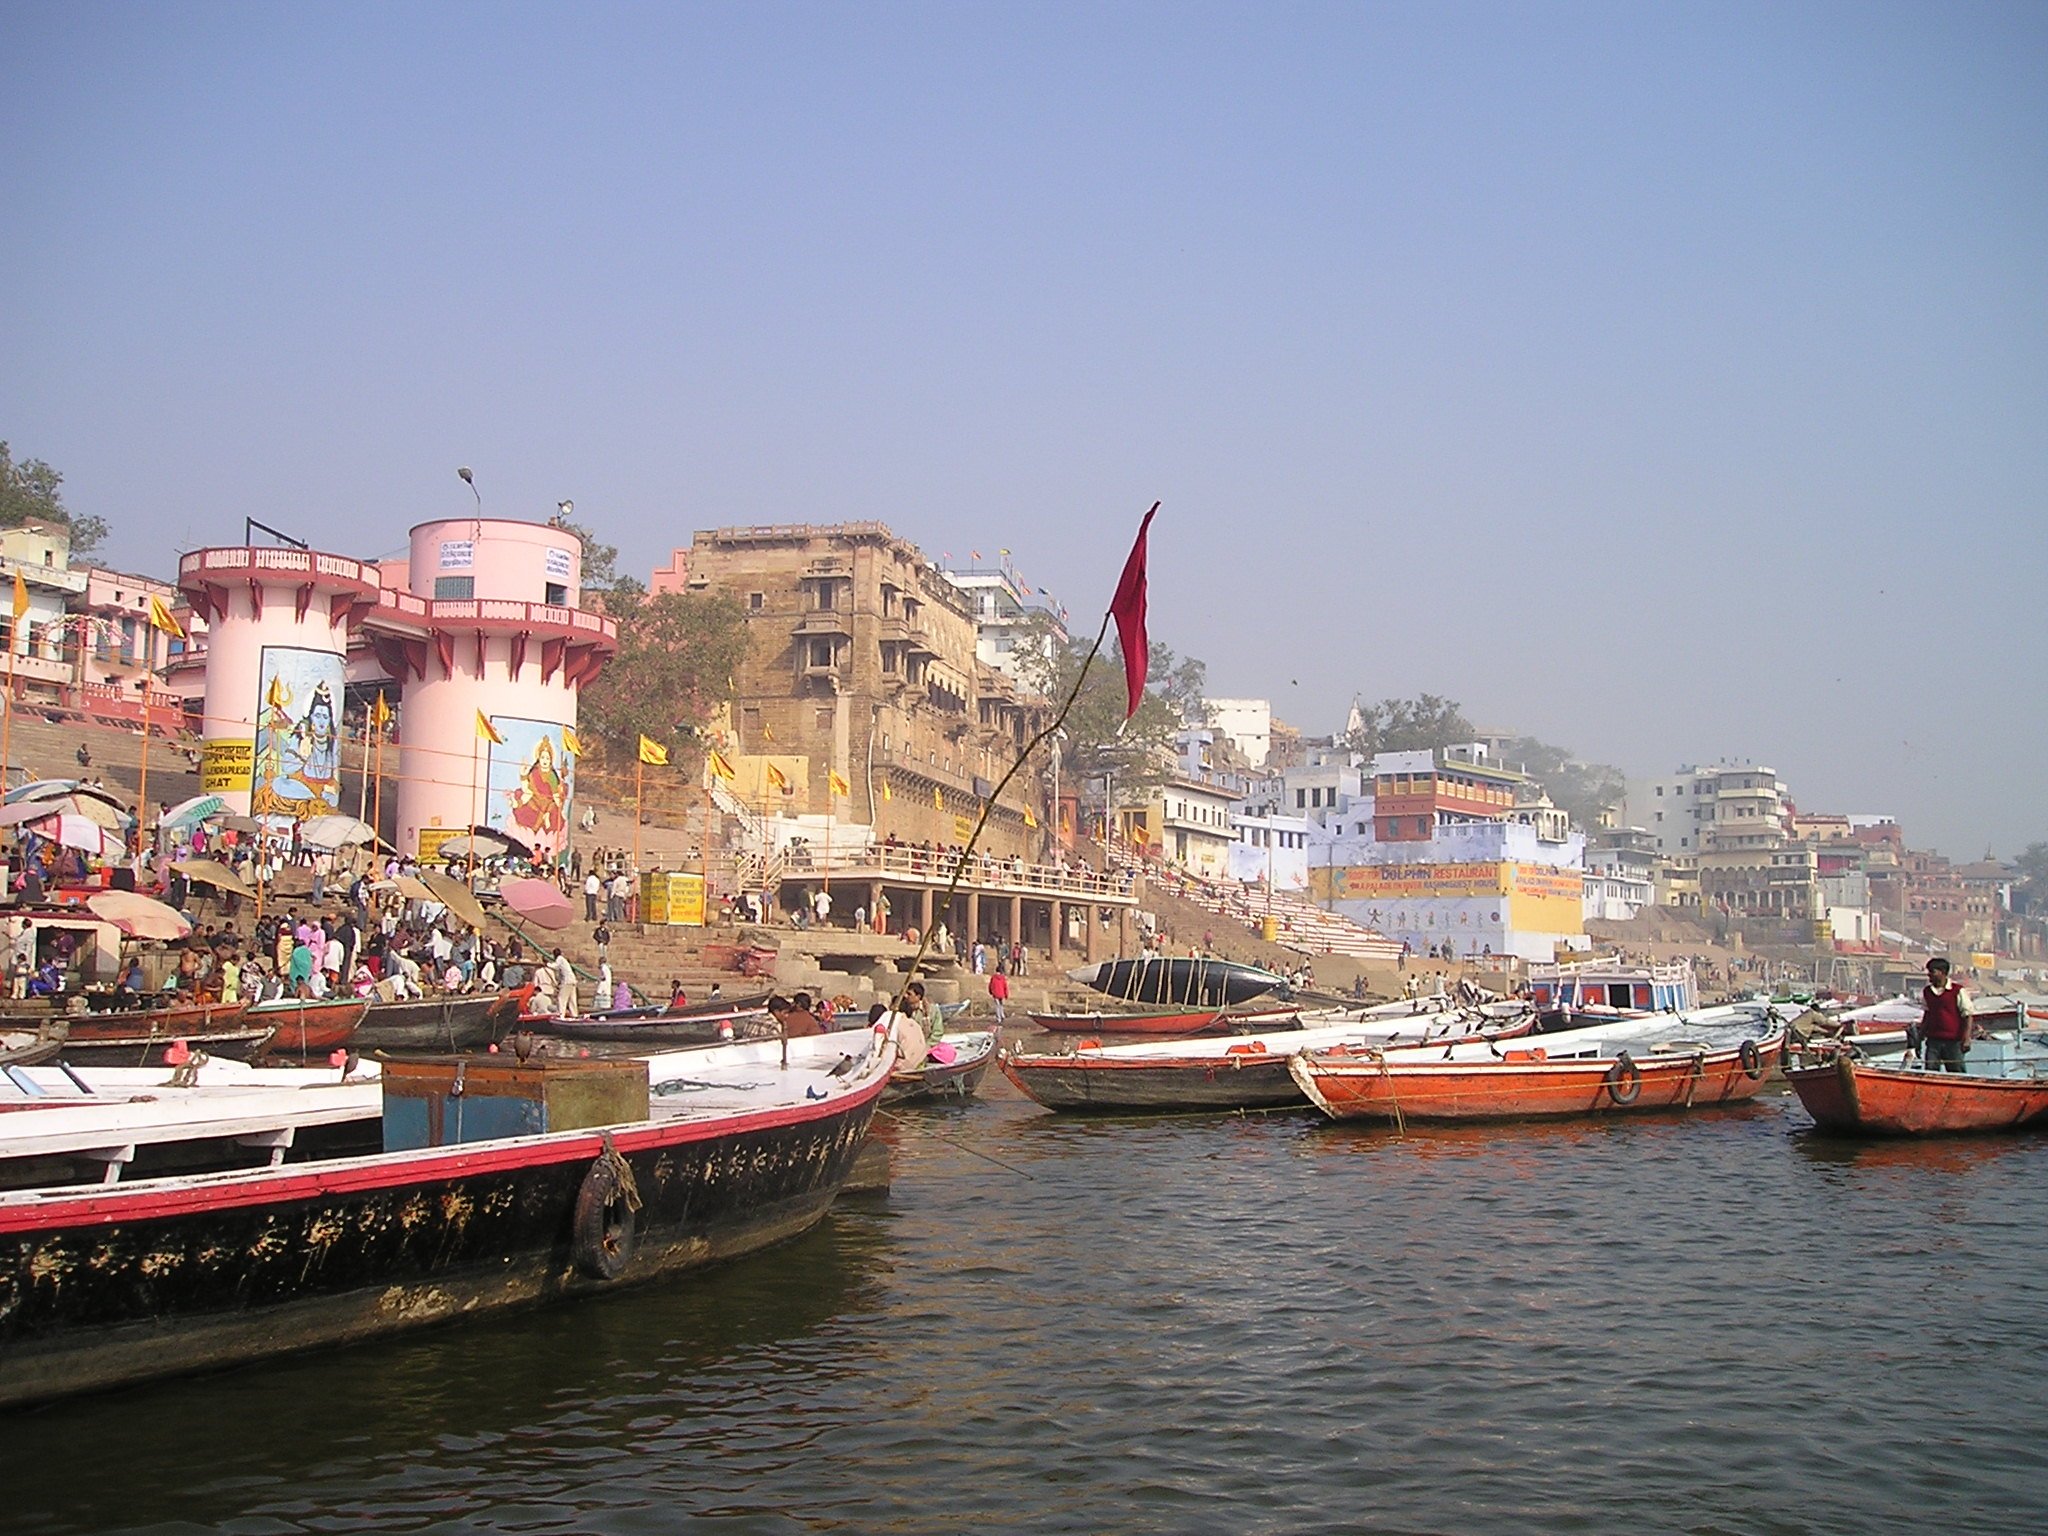
sea, coast, boat, town, river, cityscape, vacation, travel, vehicle, bay, harbor, port, tourism, waterway, body of water, boating, boats, holy, india, ganges, watercraft